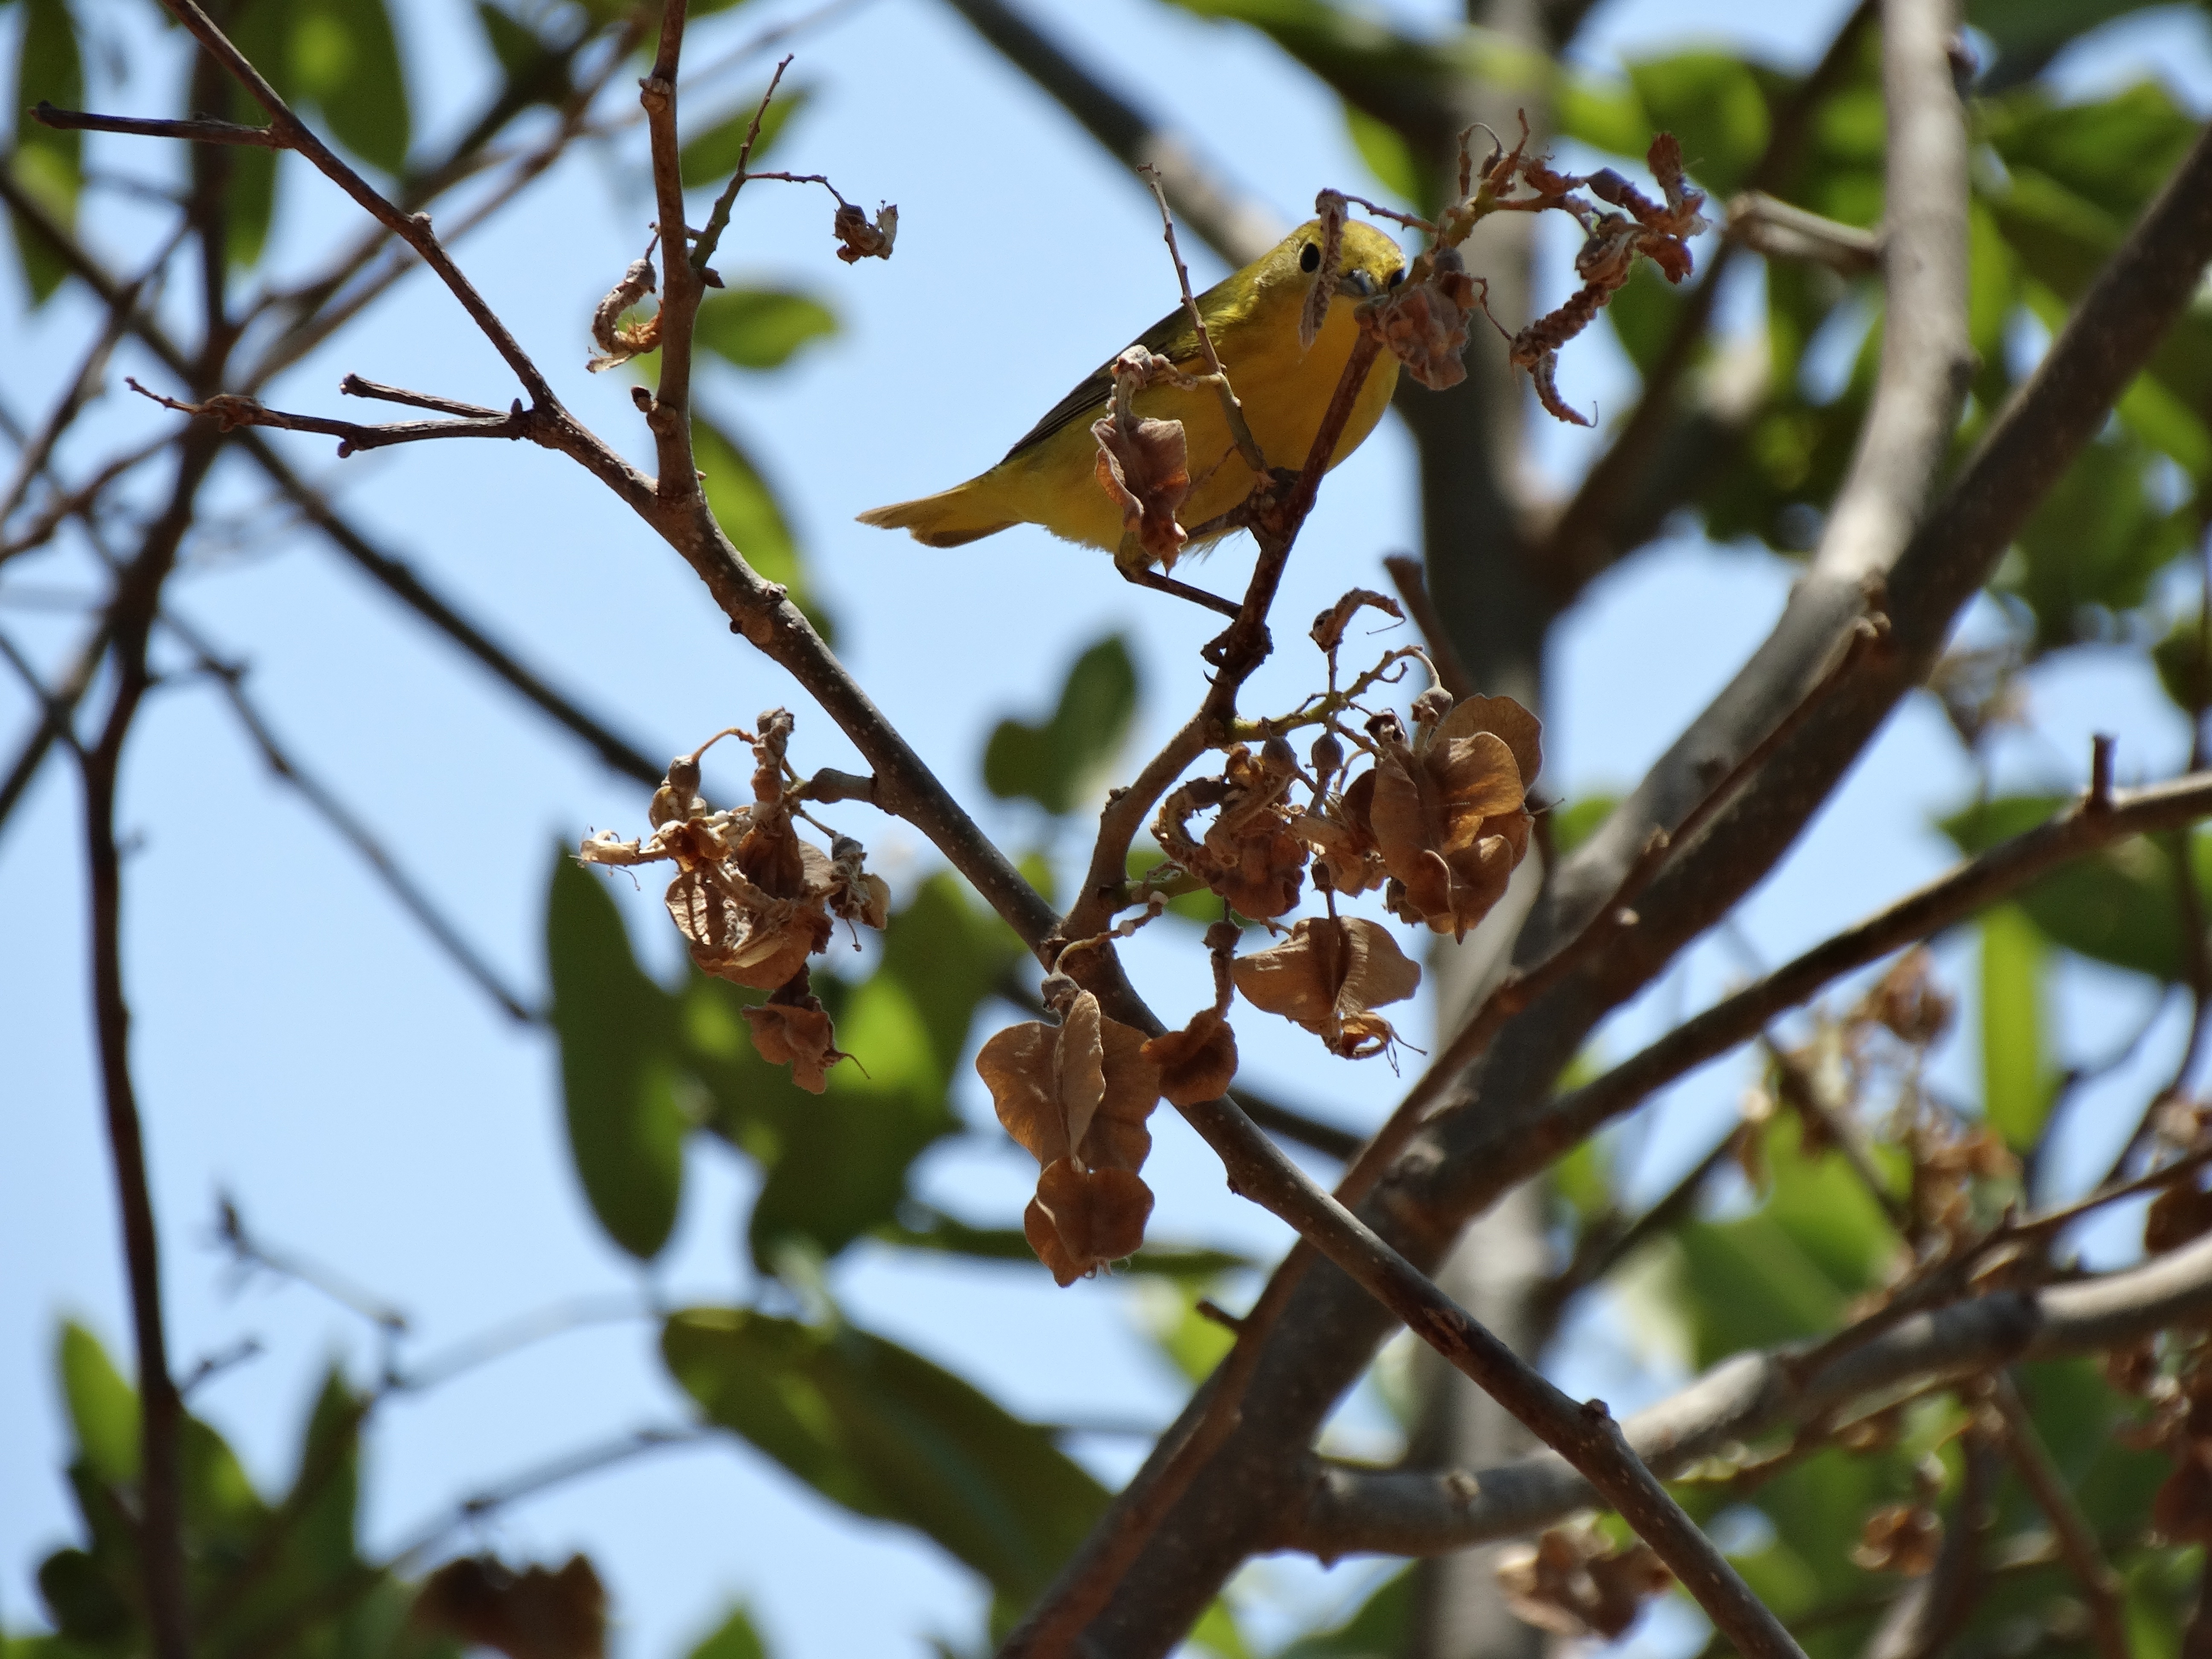
tree, nature, branch, blossom, bird, plant, leaf, flower, animal, wildlife, spring, green, produce, insect, botany, flora, fauna, invertebrate, ave, wasp, pest, macro photography, membrane winged insect